James Ellsworth (industrialist)

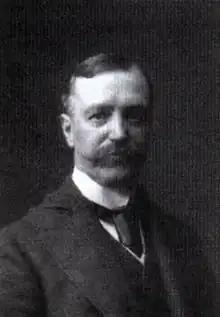
James Ellsworth, October 1897

James William Ellsworth (October 13, 1849 – June 2, 1925) was an American industrialist and a Pennsylvania coal mine owner. The coal town of Ellsworth, Pennsylvania is named after him. He also served as president of the Caxton Club and the Jekyll Island Club.